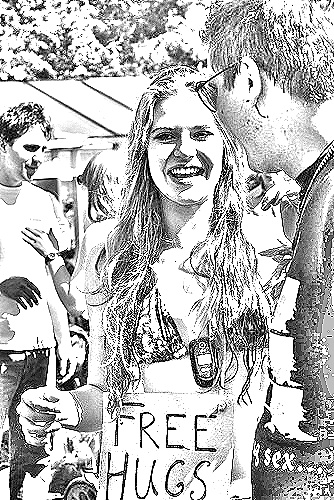
Portrait style: Sketch Portrait